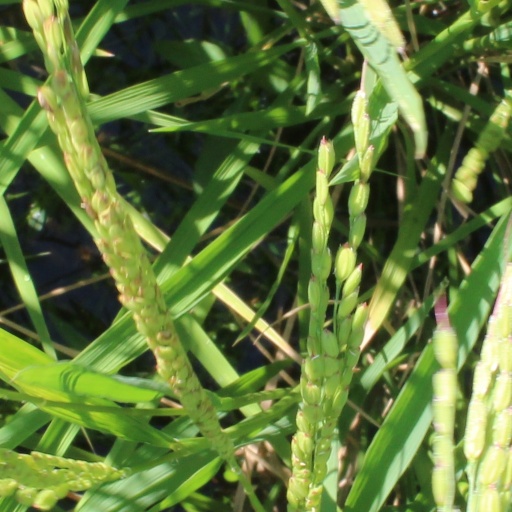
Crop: rice